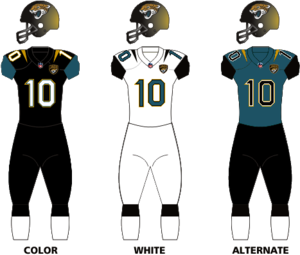
Les Jaguars de Jacksonville sont une équipe professionnelle de football américain basée à Jacksonville, en Floride. Ils sont membres de la Division du Sud de la Conférence américaine de football dans la Ligue Nationale de Football depuis leur création en 1995.